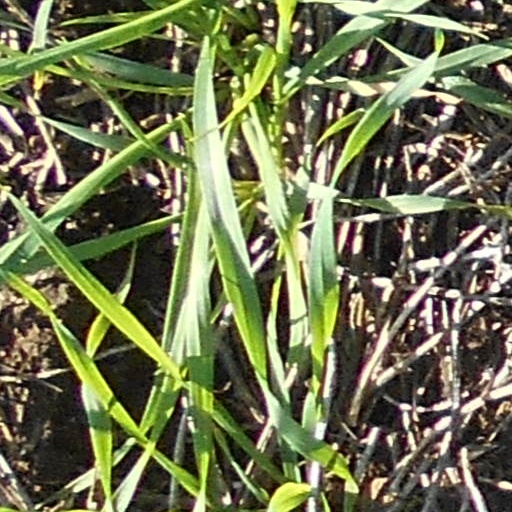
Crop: wheat